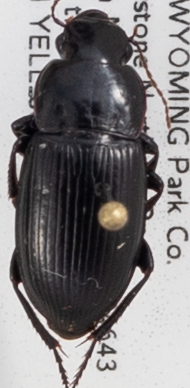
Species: Harpalus laticeps
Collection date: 2019-08-07
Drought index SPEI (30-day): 0.212
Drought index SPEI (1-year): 0.526
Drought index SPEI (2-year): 1.28